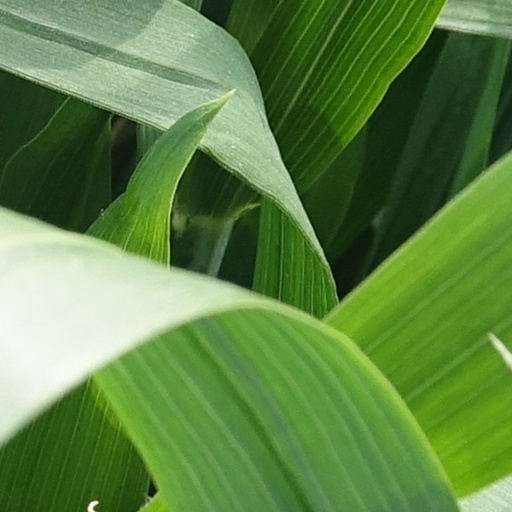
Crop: wheat